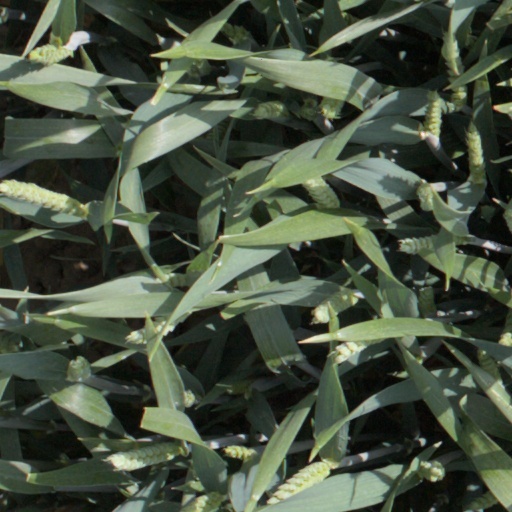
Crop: wheat